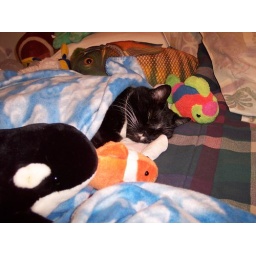
Baby Ratt napping with my fish and wrapped up in his favorite cloud blanket.